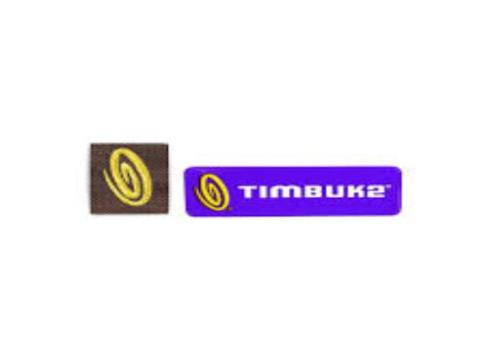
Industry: Clothes